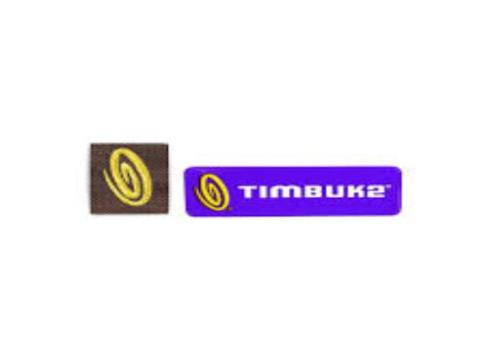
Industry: Clothes